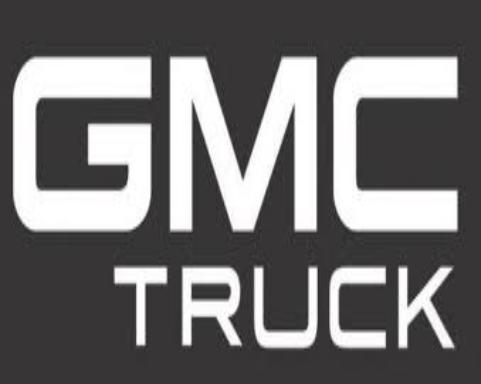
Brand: GMC
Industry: Transportation